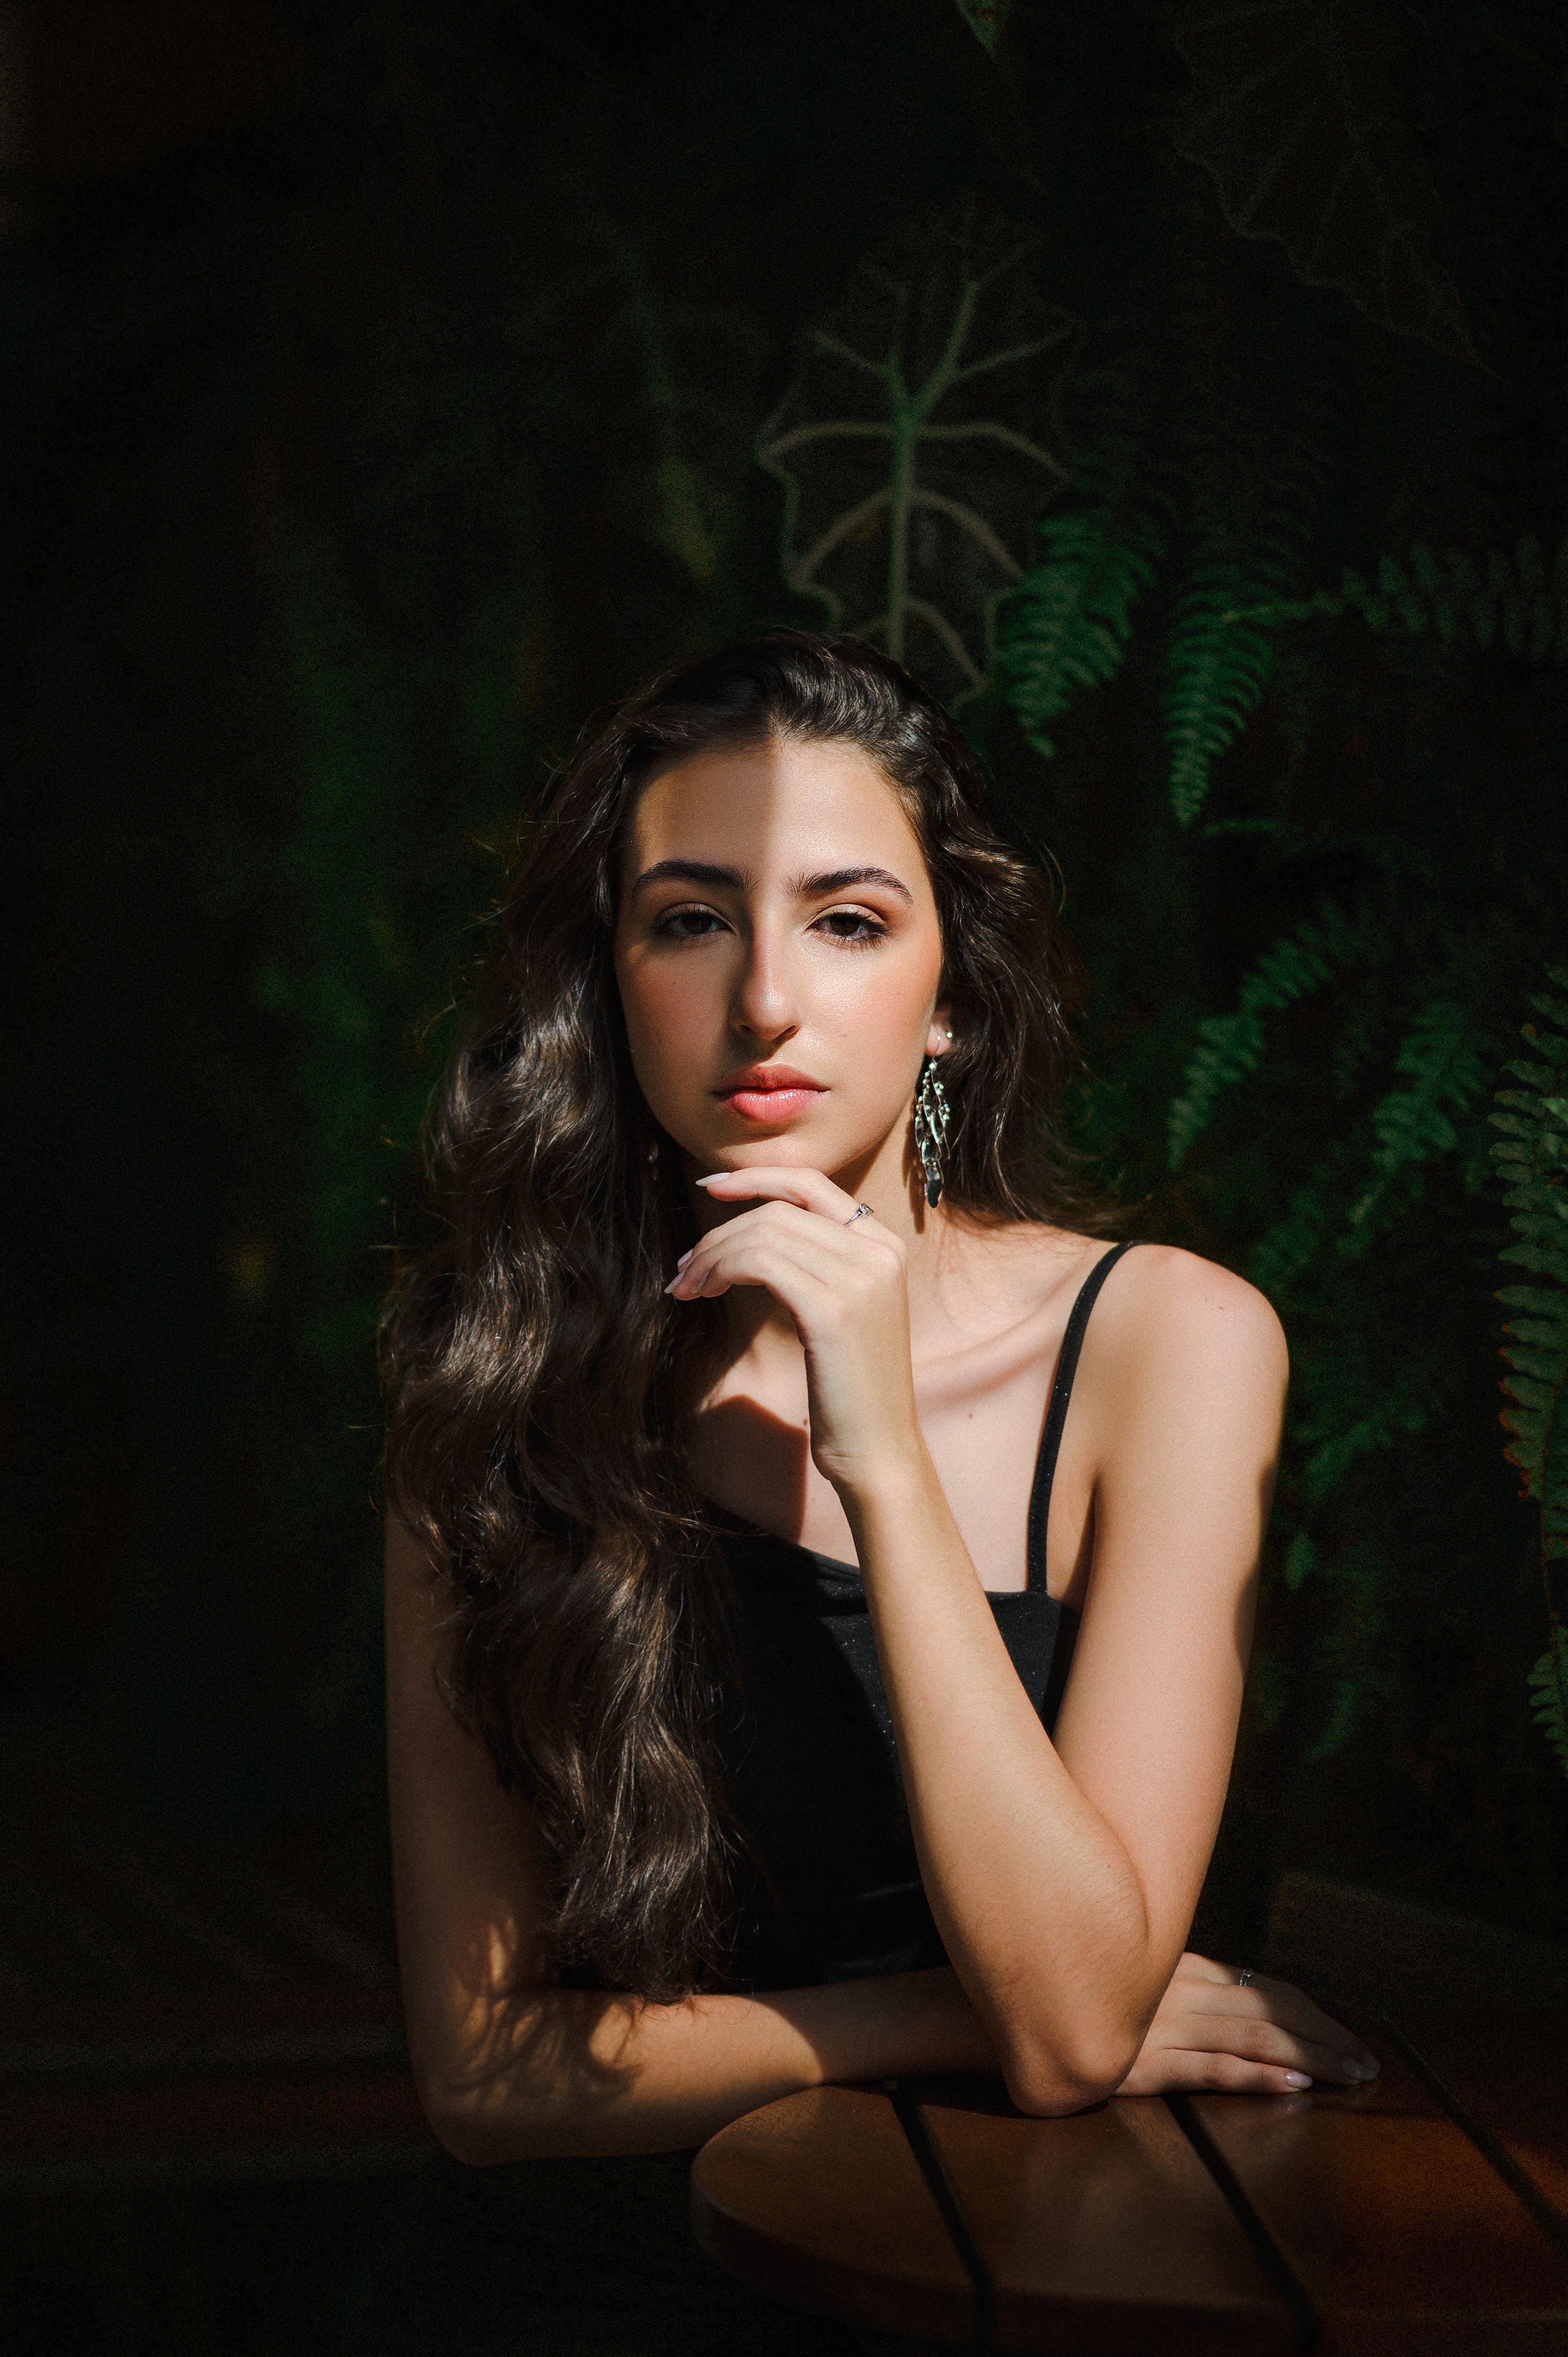
woman, lip, flash photography, lipstick, eyelash, black hair, thigh, long hair, fashion design, fashion model, darkness, makeover, human leg, grass, art model, brown hair, formal wear, jewellery, sitting, portrait photography, portrait, photo shoot, midnight, night